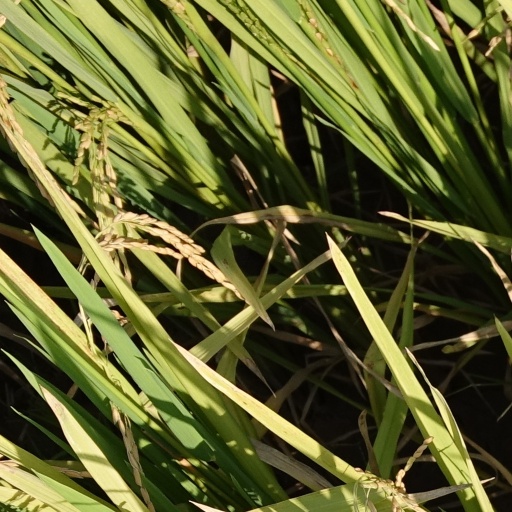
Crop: rice